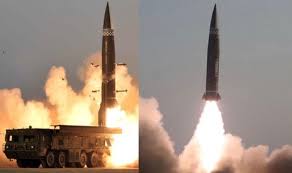
Label: Air Defense